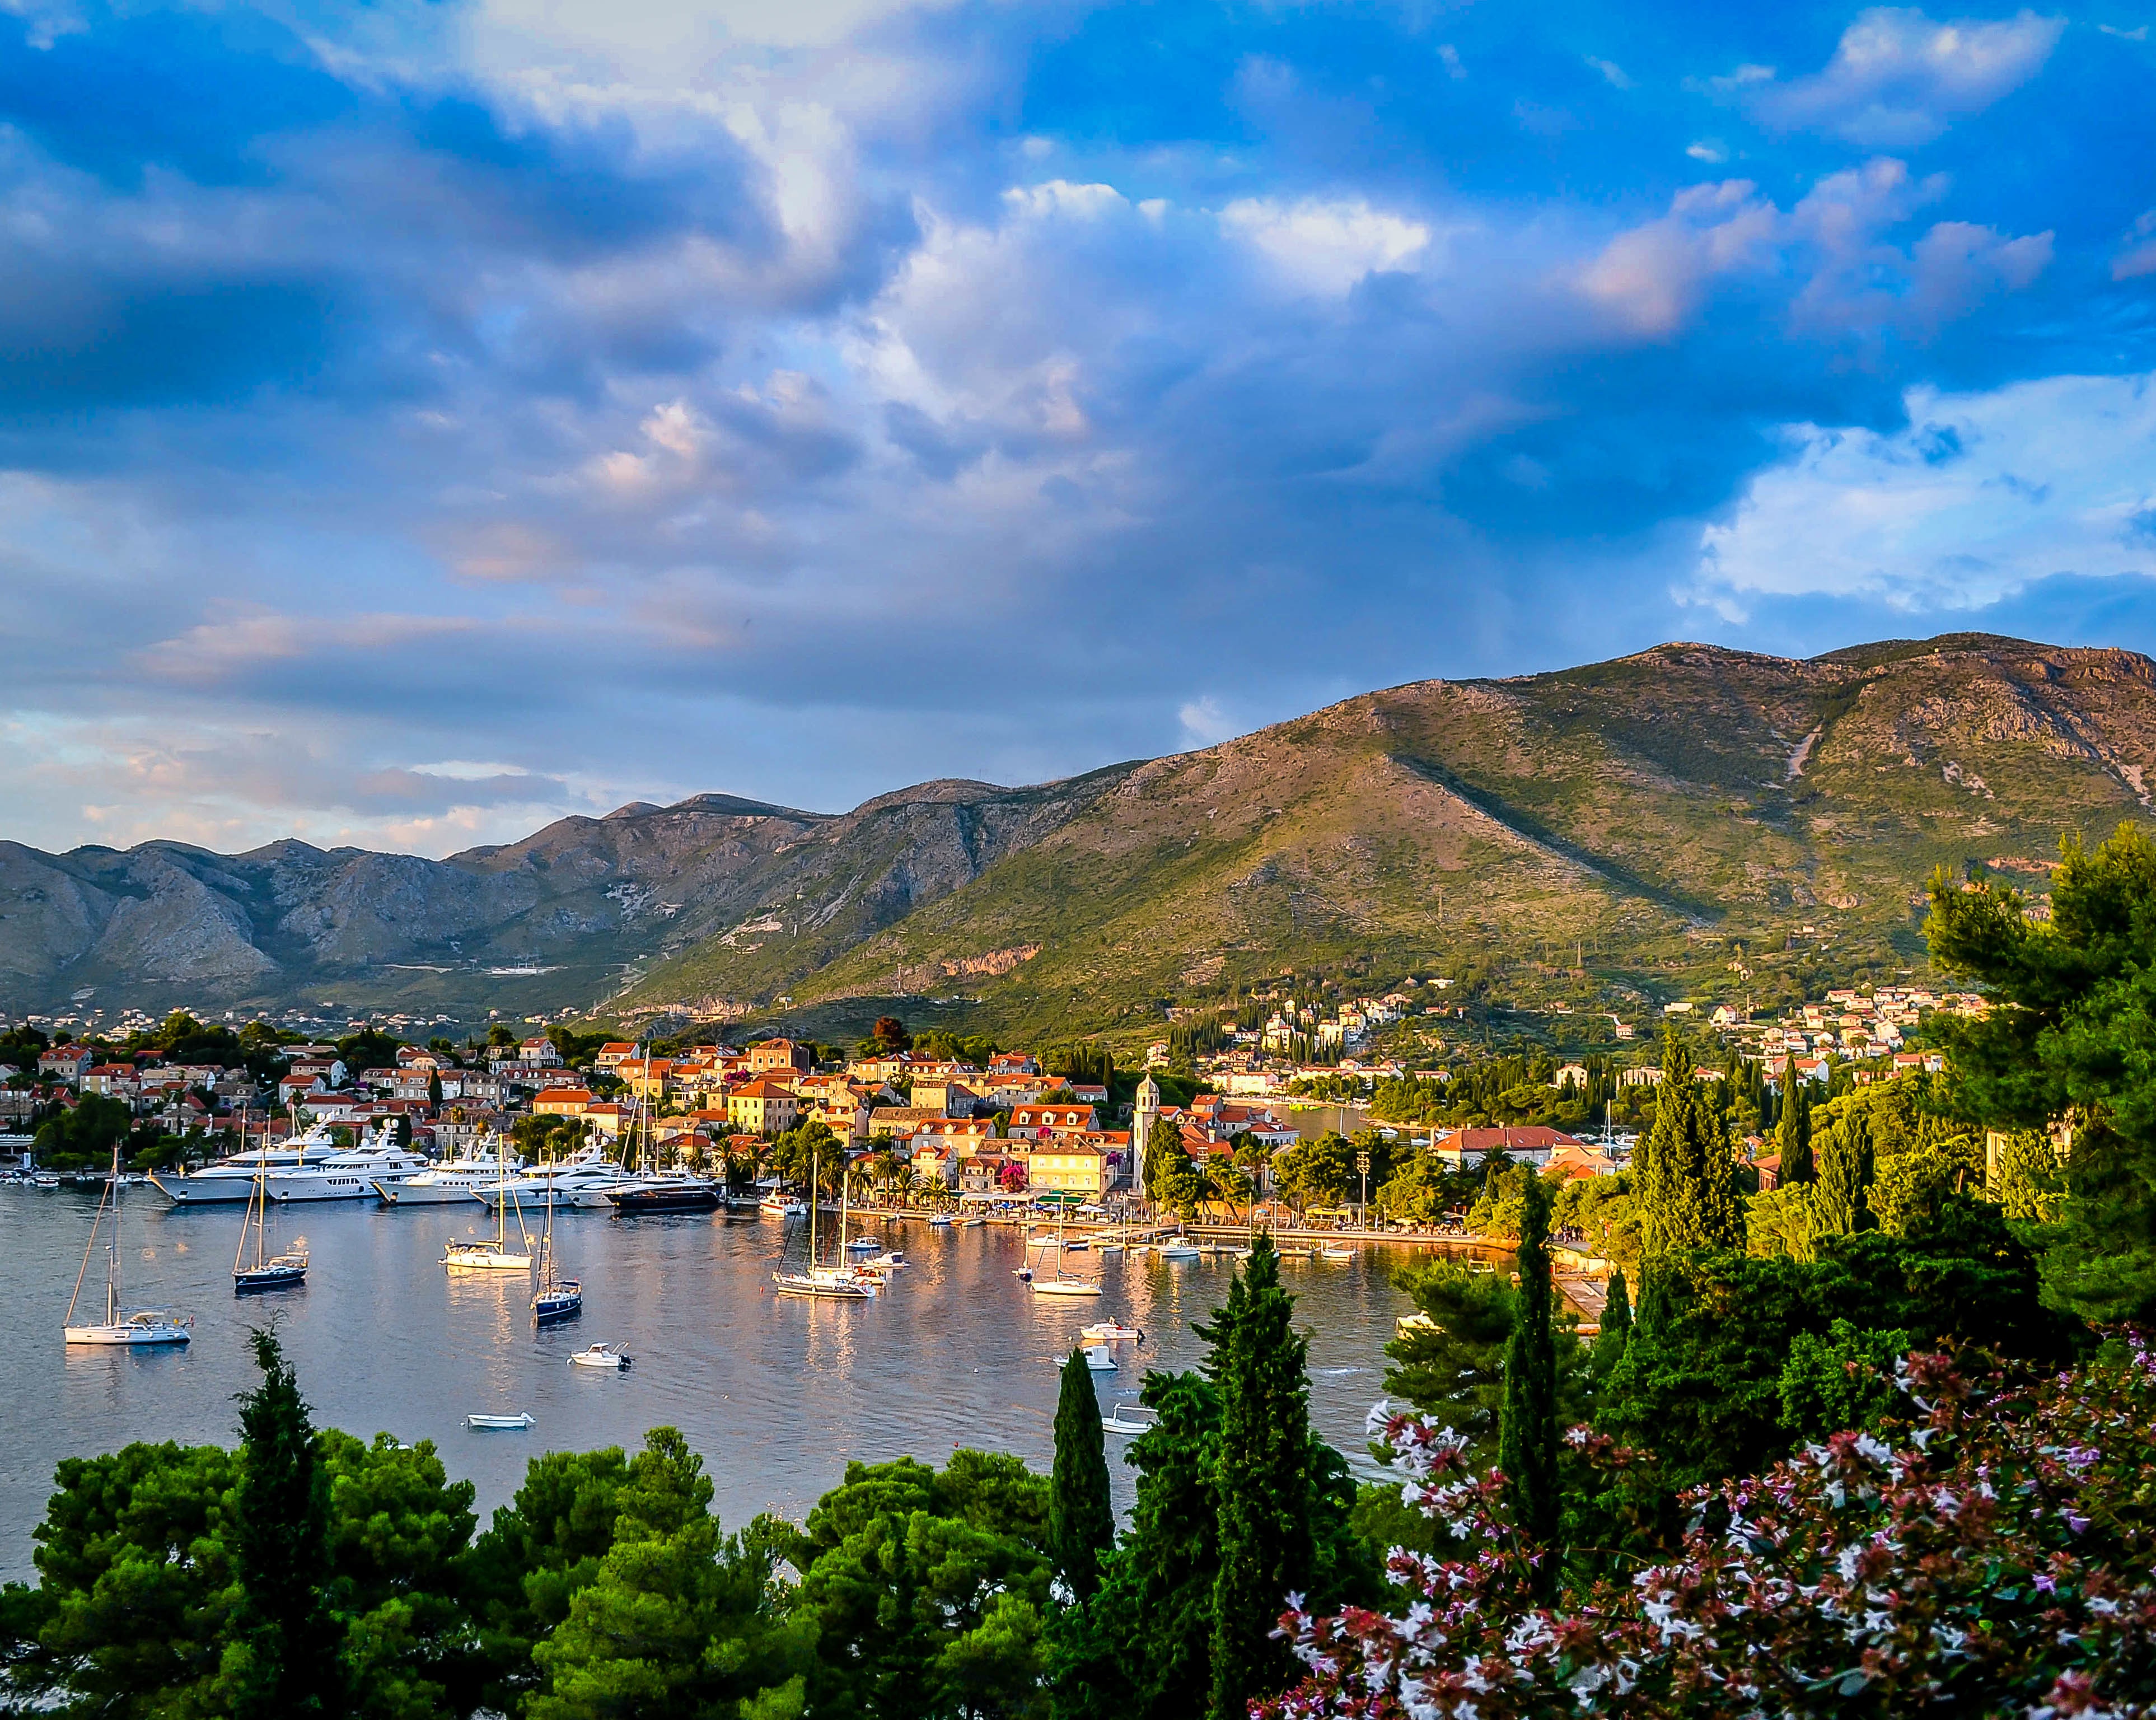
landscape, sea, coast, tree, nature, mountain, cloud, sky, hill, flower, lake, town, city, mountain range, cityscape, vacation, village, dusk, reflection, mediterranean, autumn, serene, bay, harbor, harbour, lakeside, trees, mountains, boats, yachts, rural area, landform, luxurious, geographical feature, mountainous landforms